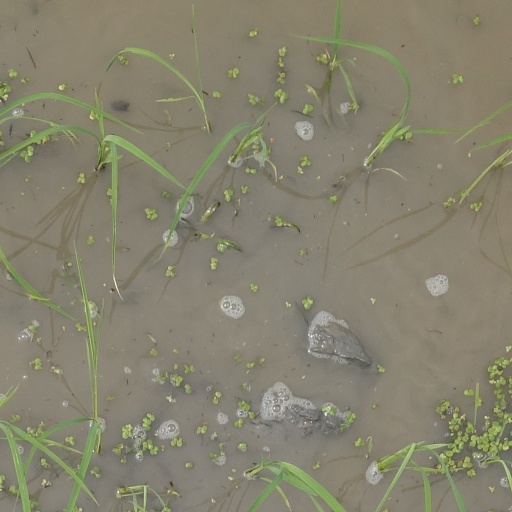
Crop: rice